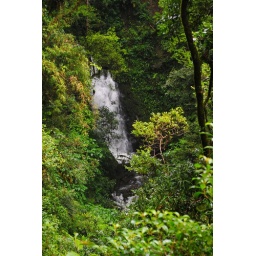
waterfall in cloud forest